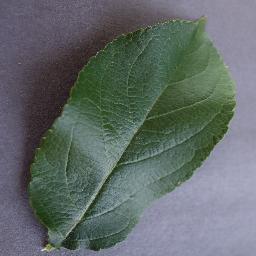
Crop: apple
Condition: healthy